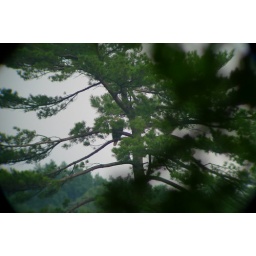
Eagle in the pine tree at the end of the lake